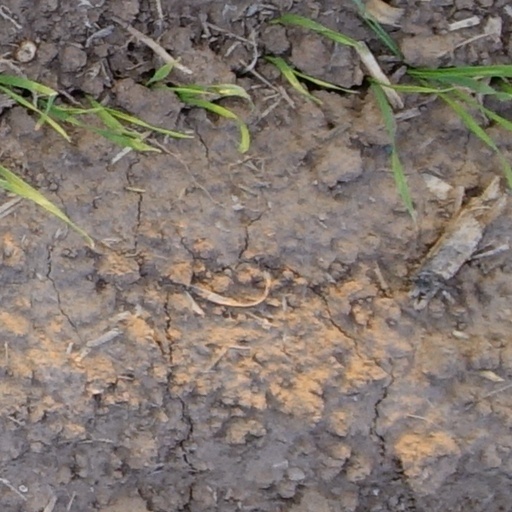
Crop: wheat